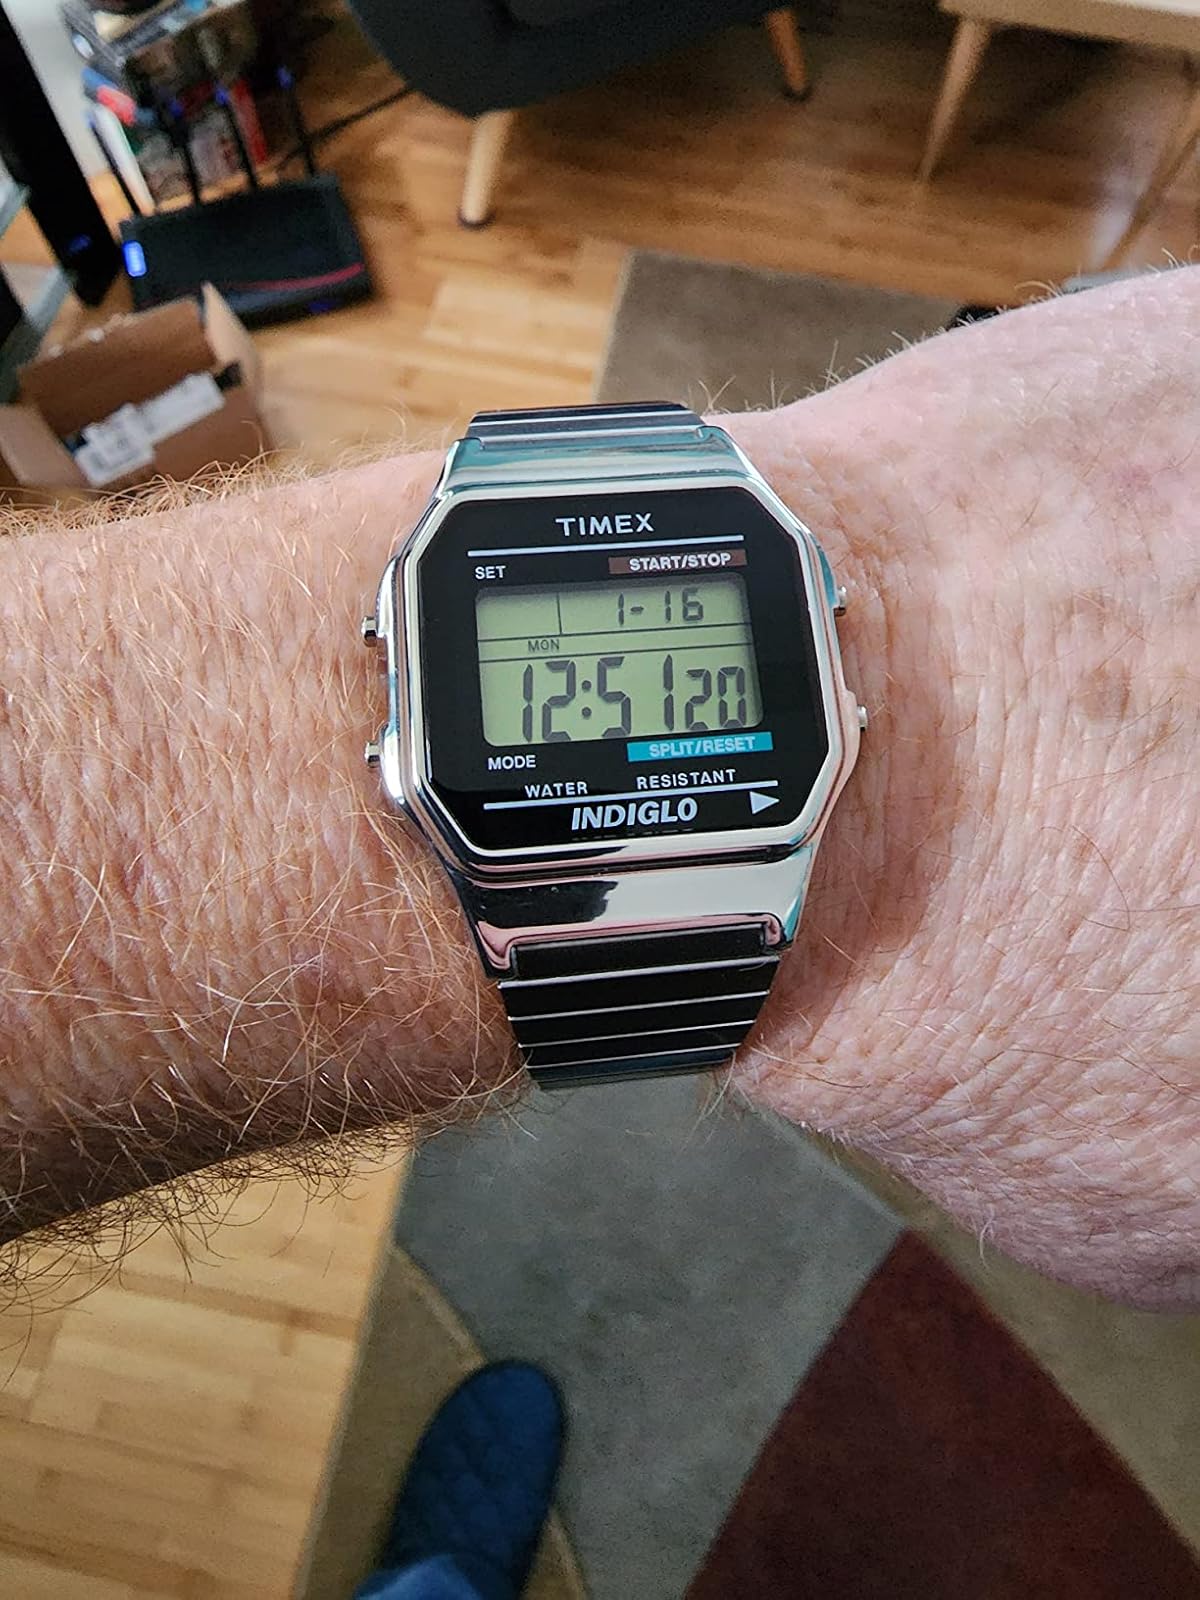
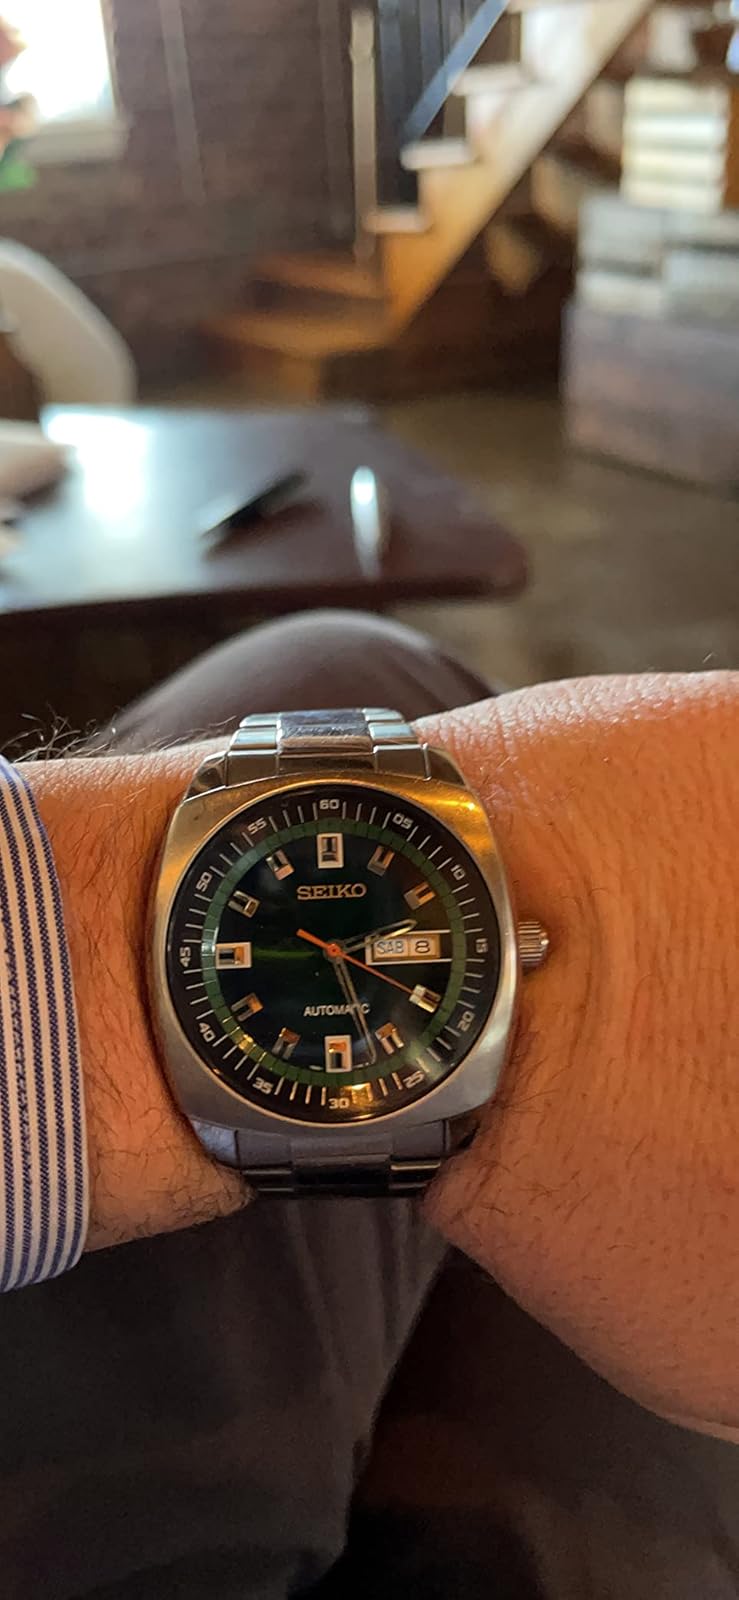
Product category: accessories_watch
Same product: no